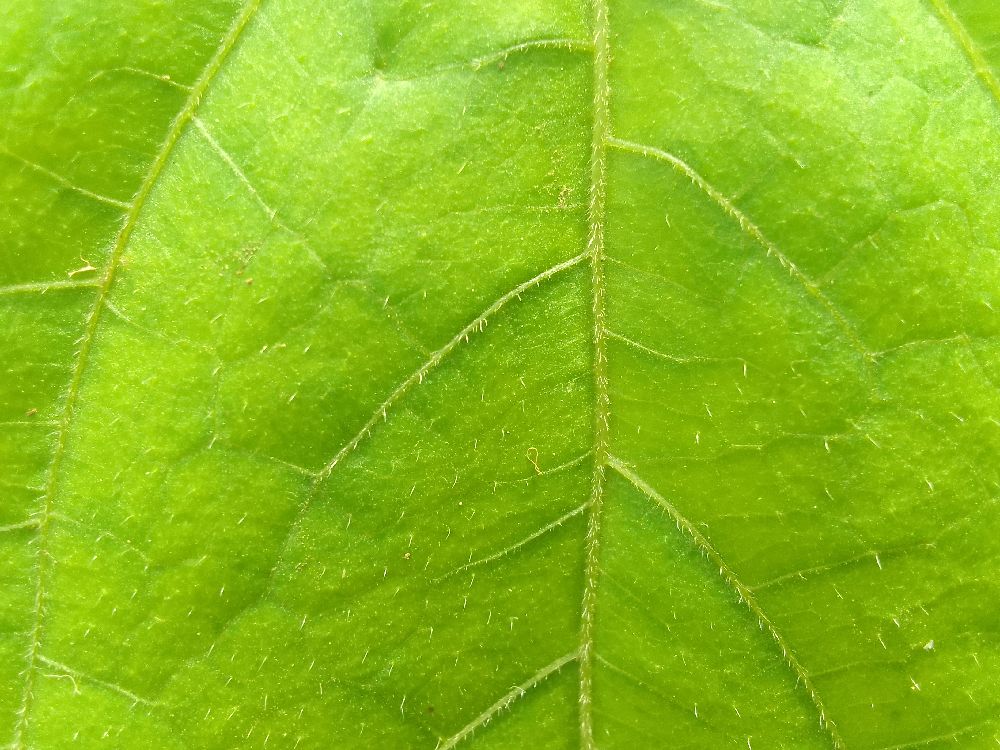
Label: healthy